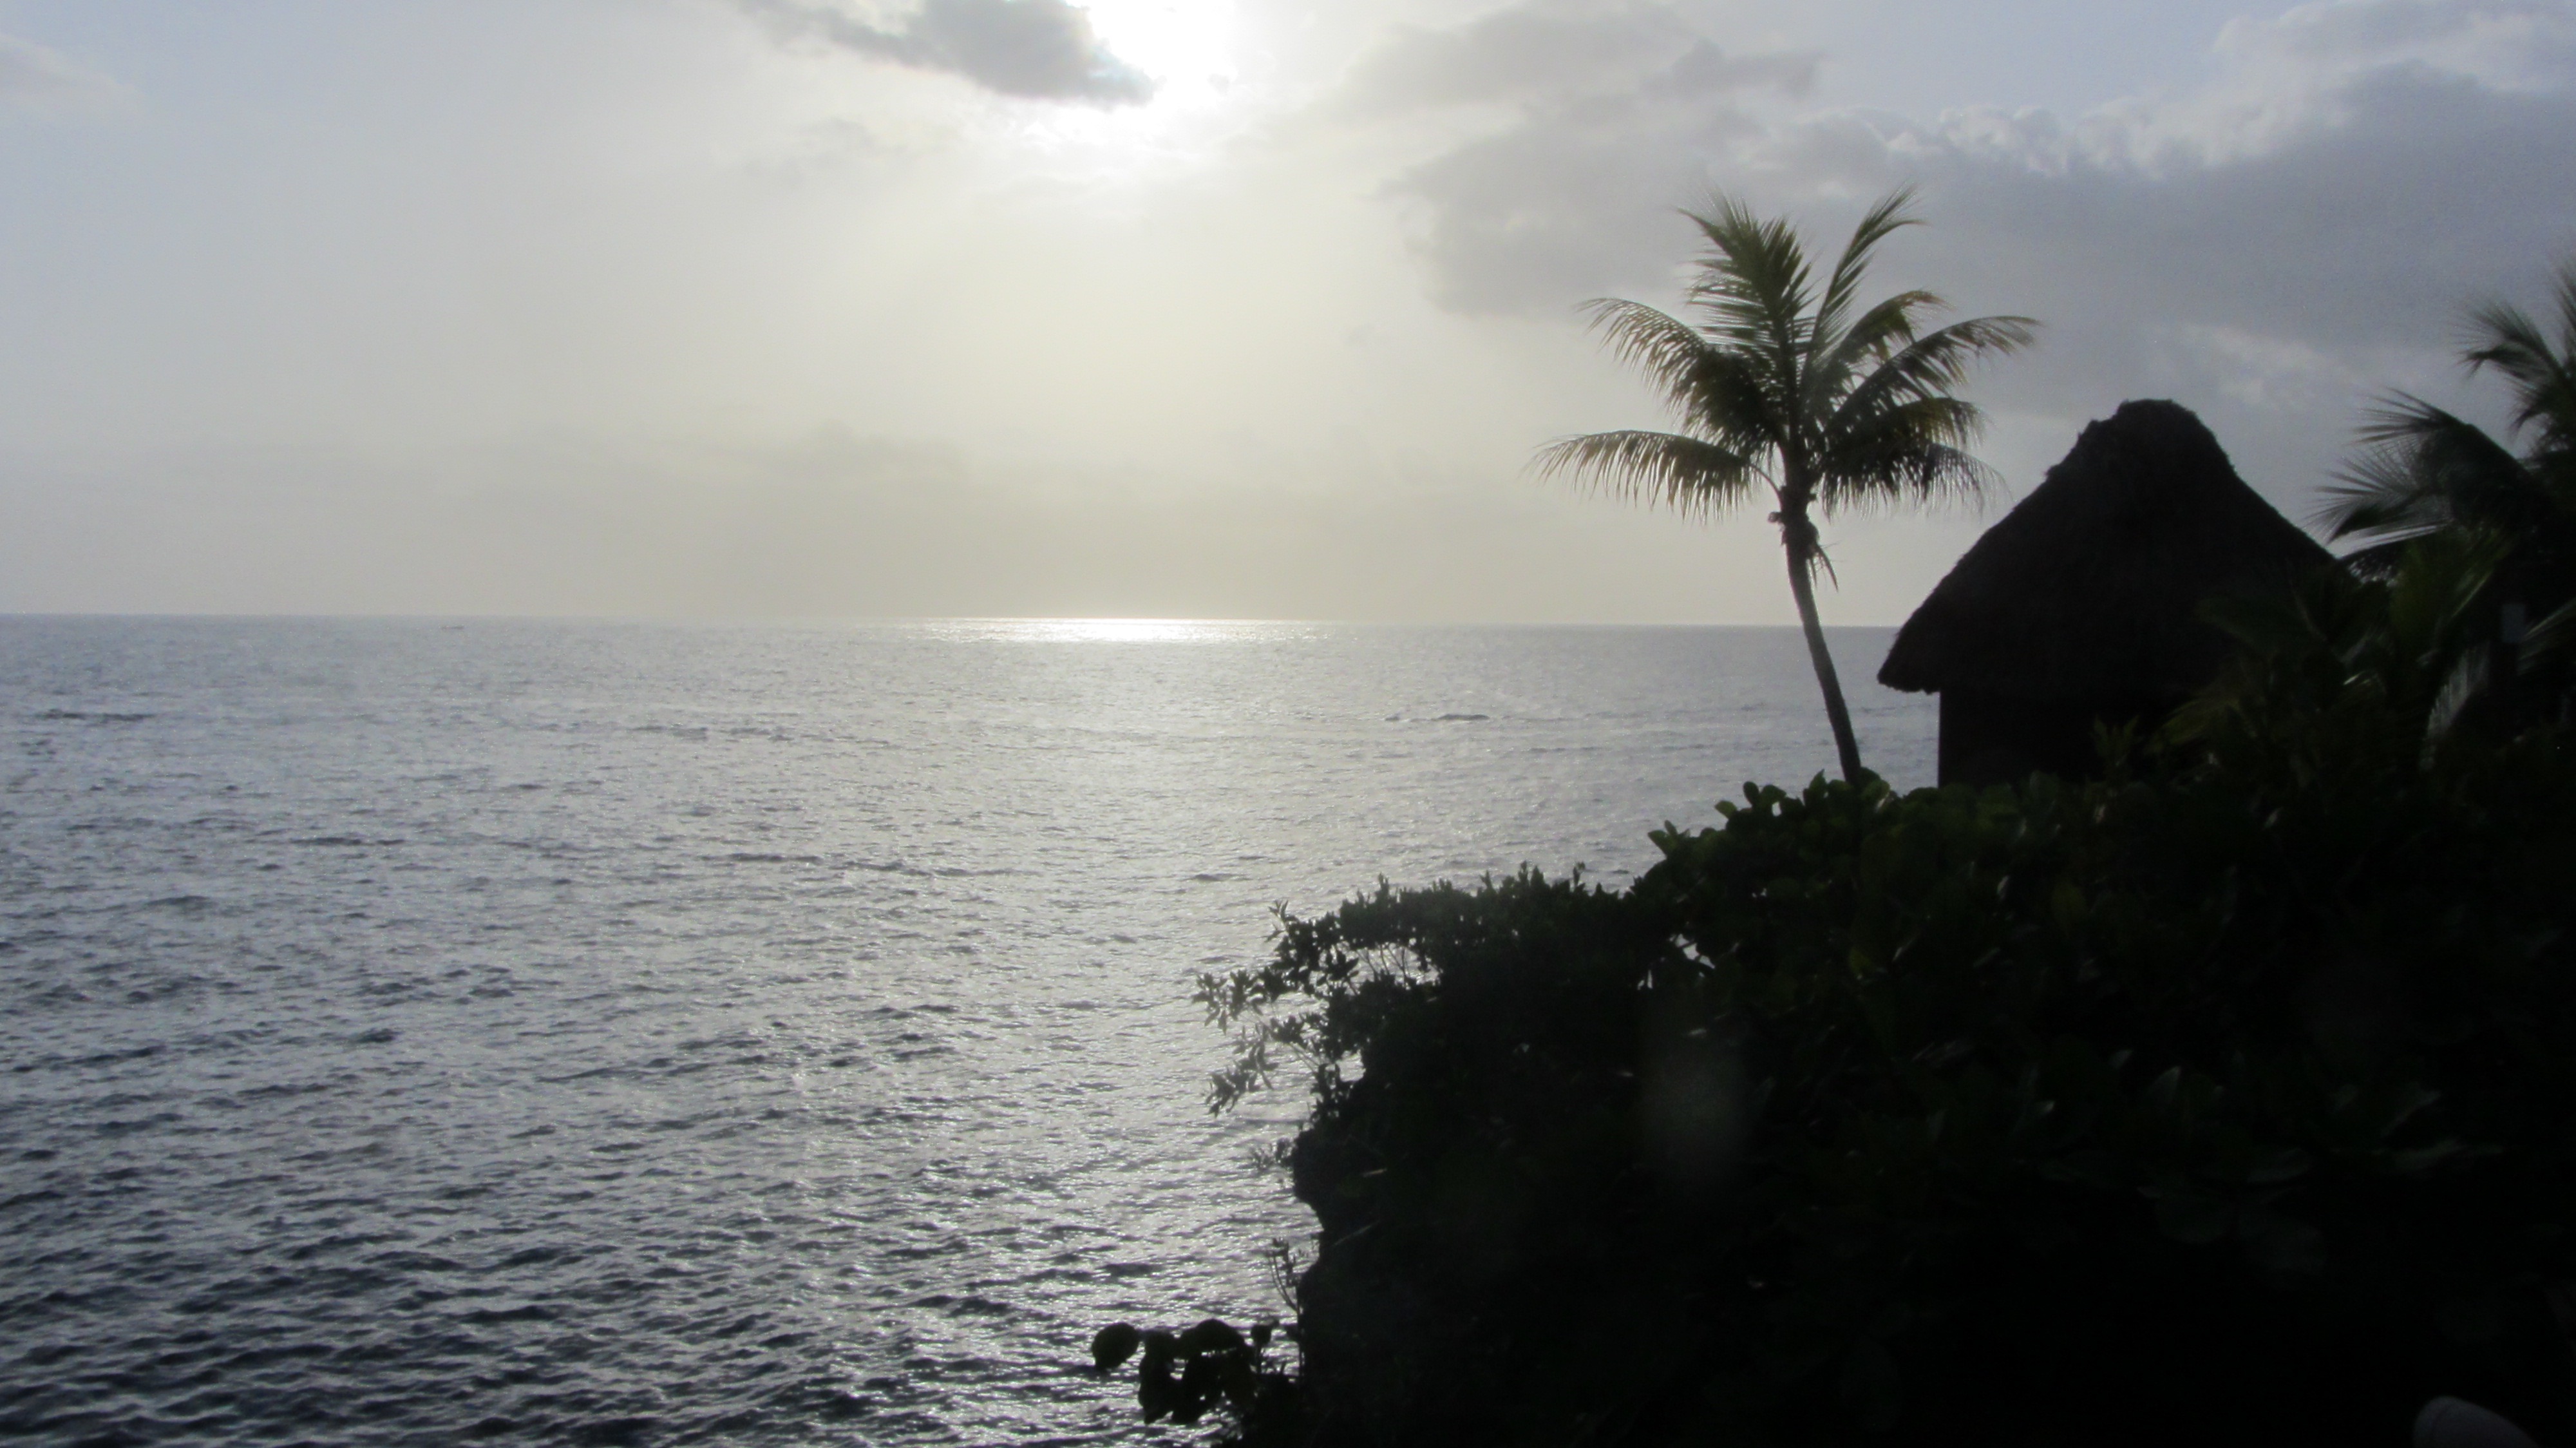
beach, sea, coast, ocean, horizon, cloud, sunset, sunlight, shore, wave, dusk, bay, body of water, cape, atmospheric phenomenon